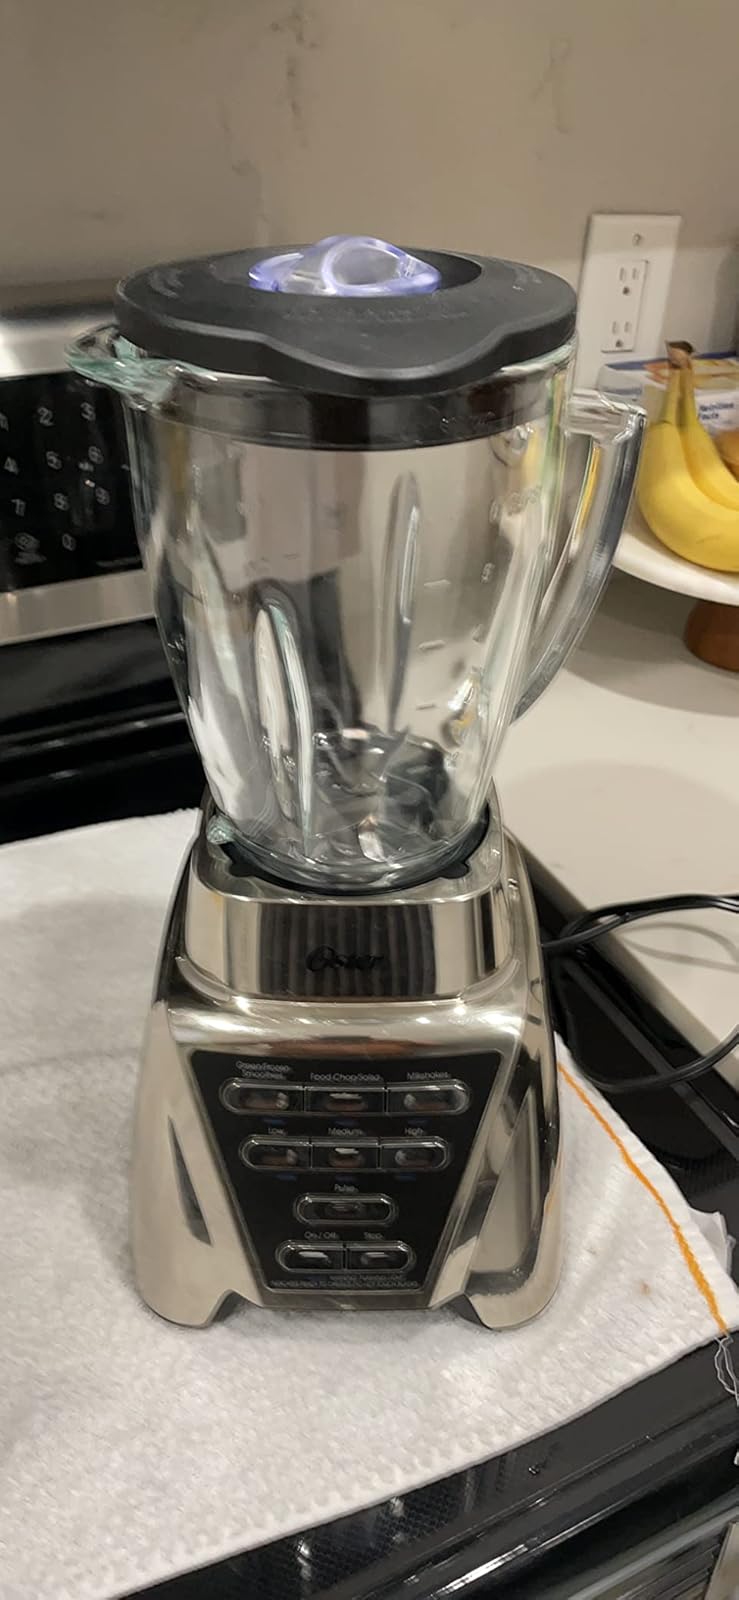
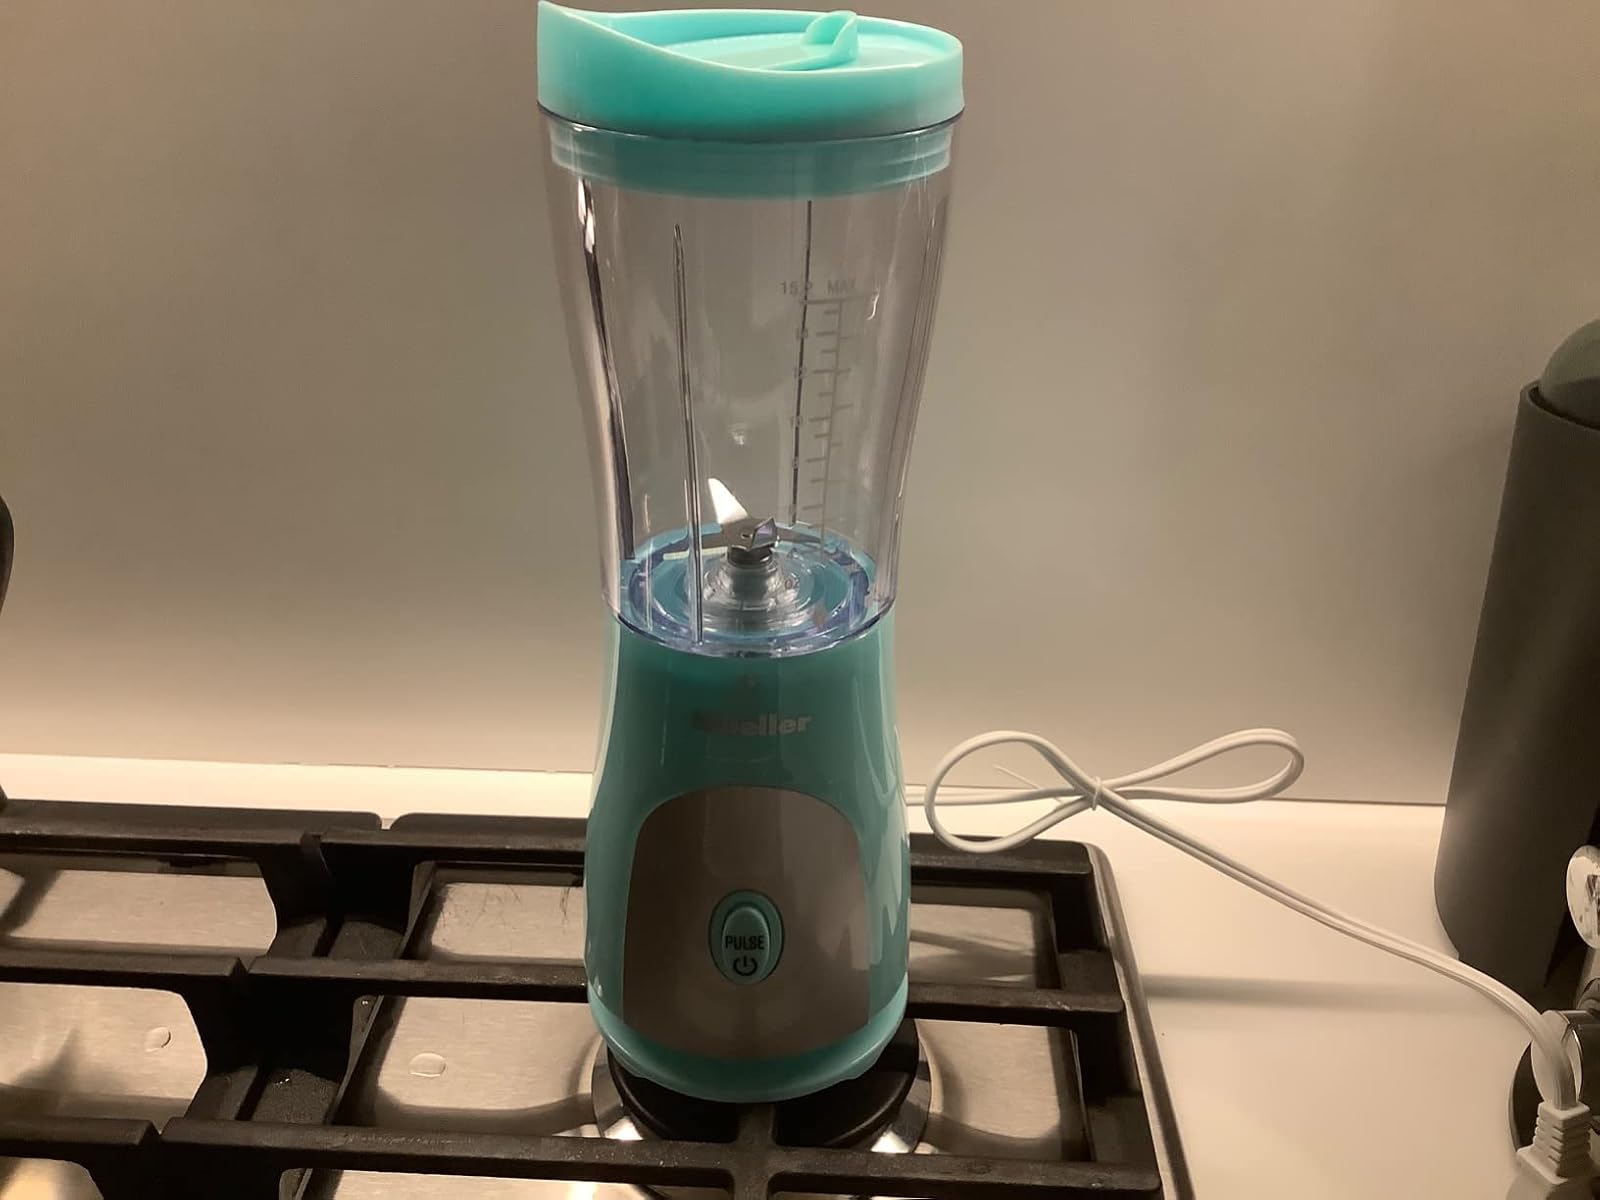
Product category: items_blender
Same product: no